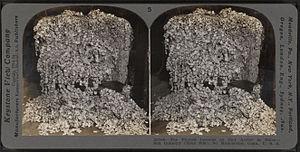
On nomme schappe le produit obtenu après travail des déchets de soie auxquels le traitement habituel pour obtenir des fils de soie ne peut s'appliquer.